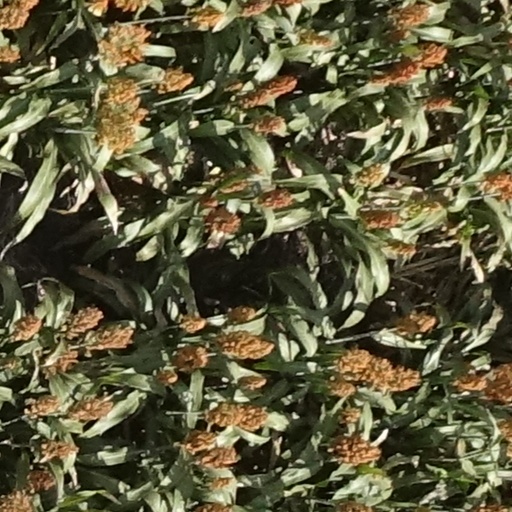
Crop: sorghum